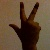
The image shows a hand gesture representing the number 3 in Indian Sign Language.